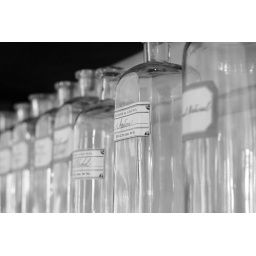
A row of glass bottles on a shelf in Edison's laboratory. (BW)